Salamanca

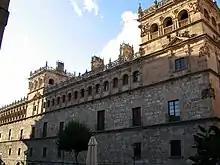
Plateresque Palacio de Monterrey, built between 1539 and 1559.

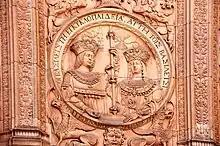
Detail of facade of the university (the Catholic Monarchs)

Salamanca has two cathedrals, the Old cathedral, from the 12th century and of Romanesque style, and the New cathedral, much larger, begun in the 16th century in Gothic architecture style and completed in the 18th century. The place where the two meet is known as Patio Chico and is one of the most charming corners of the city.